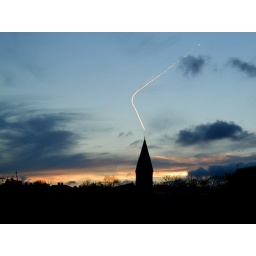
St Domincs clock tower, Gospel Oak, from the balcony of our Camden flat in London, UK.